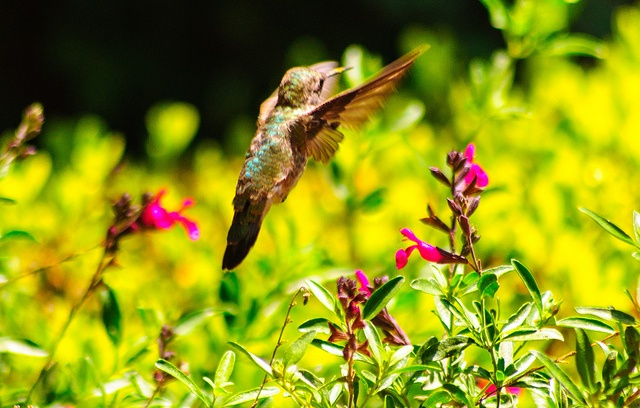
A small bird flying over a bunch of flowers.
A hummingbird in a field of wild flowers.
A hummingbird flying over grass and flower blooms.
A Hummingbird flying over a field of flowers
A hummingbird in flight among a number of red flowers.